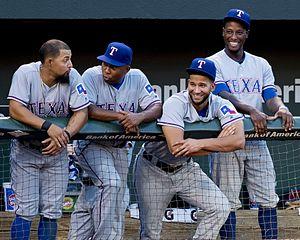
Anthony Wayne Beasley est un instructeur de baseball.
La saison 2017 des Rangers du Texas est la 57ᵉ saison en Ligue majeure de baseball pour cette franchise et sa 46ᵉ depuis son transfert de Washington vers la ville d'Arlington au Texas en 1972.